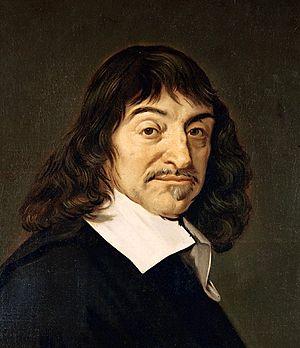
L'Éthique est une œuvre philosophique de Spinoza rédigée en latin entre 1661 et 1675, publiée à sa mort en 1677 et interdite l'année suivante. Il s'agit sans doute de son ouvrage le plus connu et le plus important : son impact, entre autres sur les penseurs français, va grandissant depuis les années 1930.